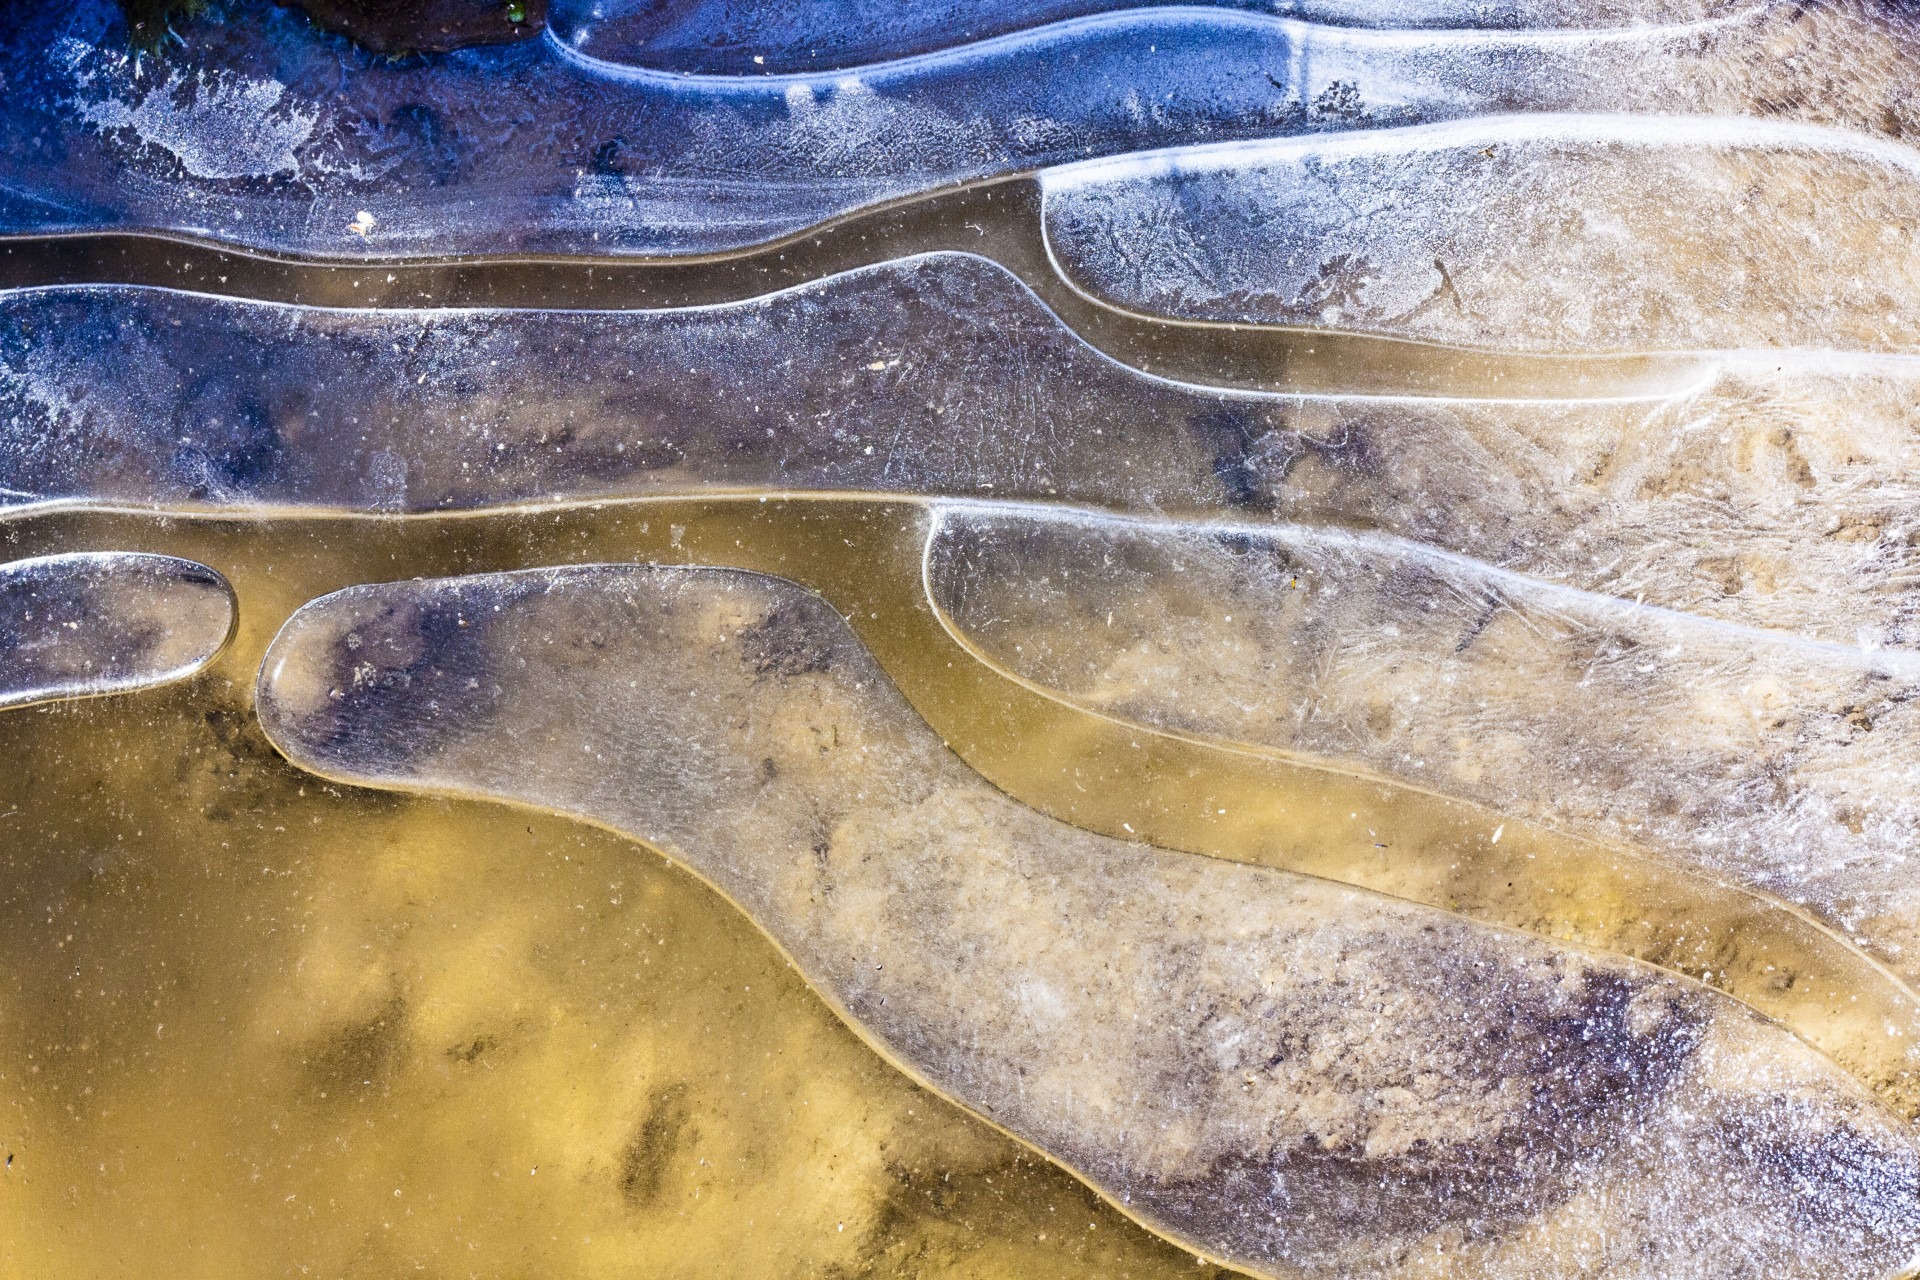
cold, abstract, ice, frozen, painting, colors, background, curious, shapes, ice water